Southern Cemetery, Manchester

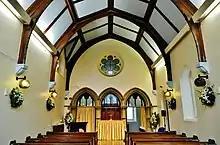
North Chapel Interior

Southern Cemetery is a large municipal cemetery in Chorlton-cum-Hardy, Manchester, England, south of the city centre. It opened in 1879 and is owned and administered by Manchester City Council. It is the largest municipal cemetery in the United Kingdom and the second largest in Europe.